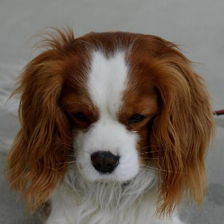
Label: animals